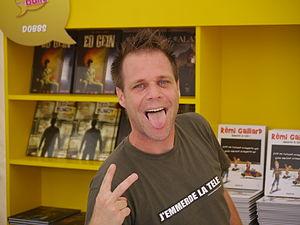
Rémi Gaillard au Festival BD O Tour de la Bulle de 2011 Camera location43°